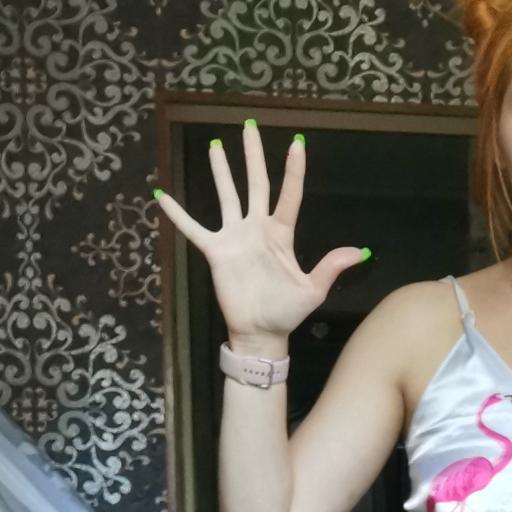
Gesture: palm